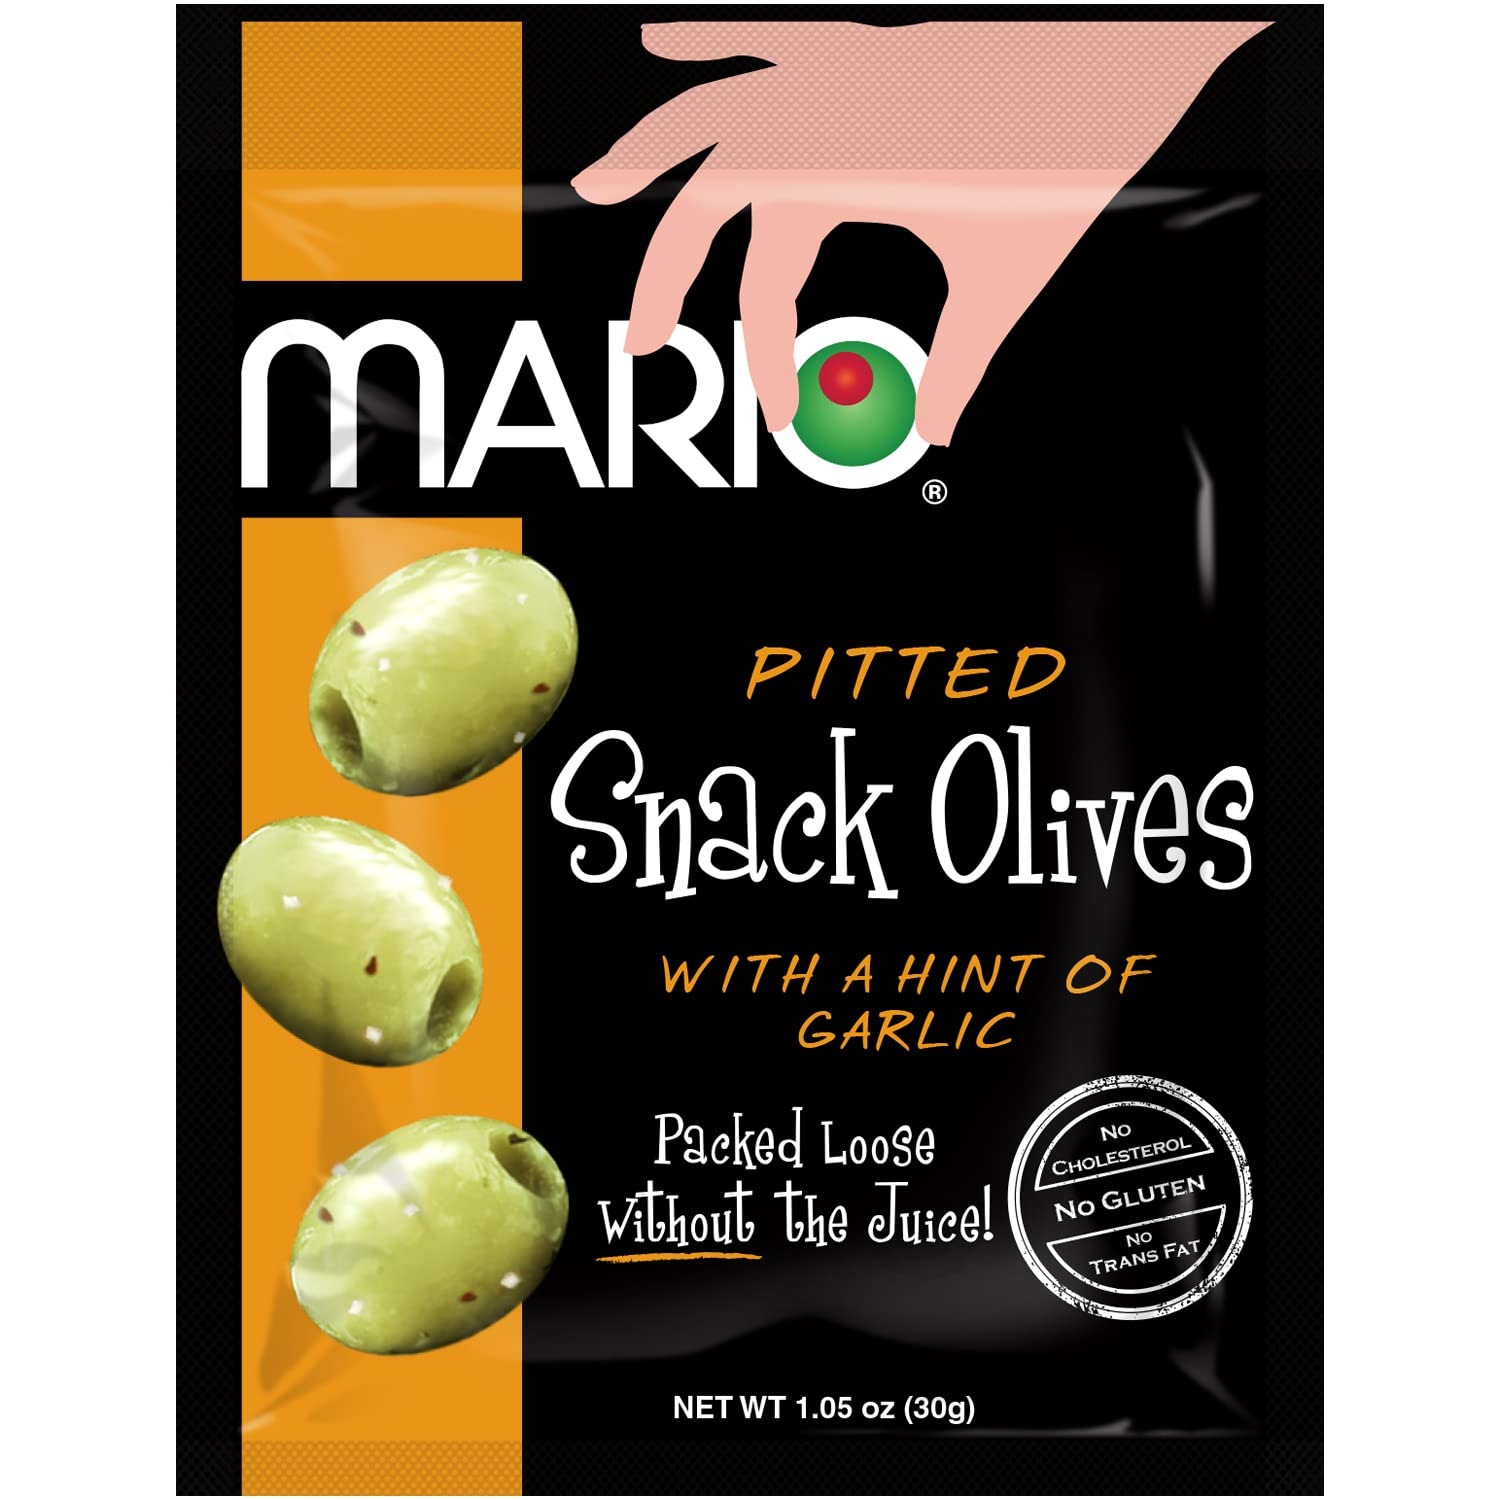
Item Name: Mario Camacho Foods Pitted Snack Olives - Green Olives with a Hint of Garlic - 1.05 oz Pouches (Pack of 12)
Bullet Point 1: Pop-able, unstoppable taste: Packed loose without the juice, Mario Camacho’s brineless pitted snack olives are the elevated, low-calorie snacks you can guiltlessly indulge in at just 30 calories per serving
Bullet Point 2: Healthy snacks for adults: Our olives are imported from our groves in Spain to your table; richly seasoned with thyme and fresh garlic pieces, they make for great vegan, sugar-free, kosher, gluten-free snacks with zero trans fat and no cholesterol
Bullet Point 3: Convenient snack pouches: Dress up your salad mix, add to your spread of appetizers, incorporate into your Mediterranean diet, or enjoy on the go, these mess-free snack pouches are easy to use and ideal for both snacking and dining
Bullet Point 4: More ways to enjoy: At Mario Camacho, our lineup of specialty foods include stuffed peppers, capers, onions, olive oil, maraschino cherries, jam, preserves, and herbal medicinal tea
Bullet Point 5: nnovation and social responsibility: We strive to bring you delicious food in packaging that is a delight to use, leaves little to no footprint on the environment, and gives back to our employees, the community, and our world
Value: 12.6
Unit: Ounce

Price: 11.98